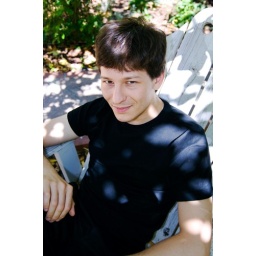
Tien's boss's house in San Rafael, perfect apple tree to sit under.